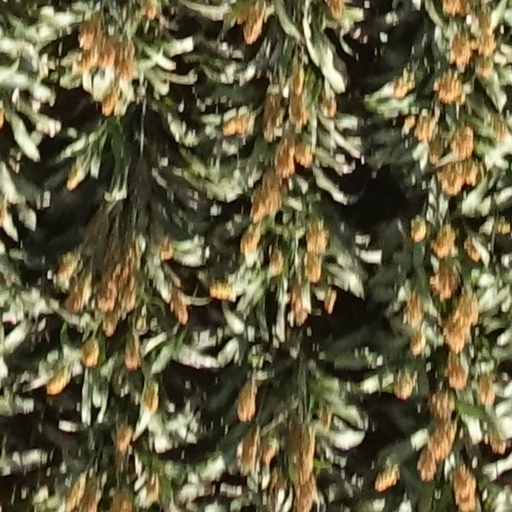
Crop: sorghum